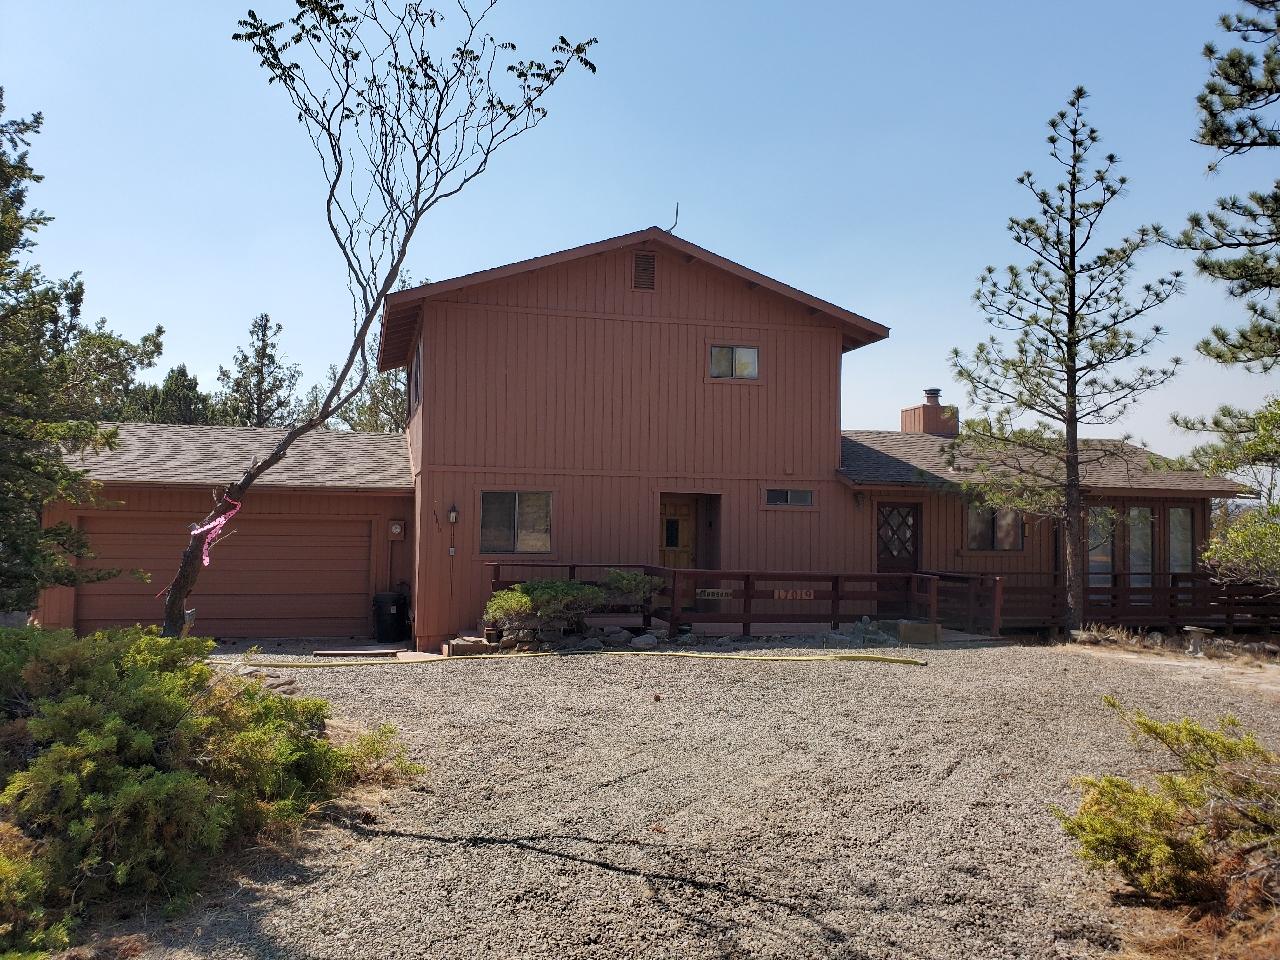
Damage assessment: no_damage